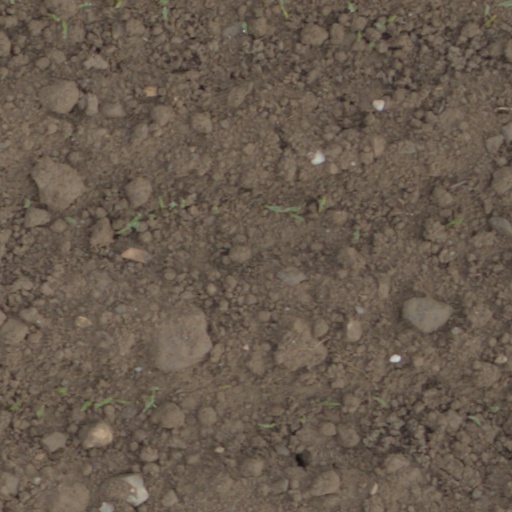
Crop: wheat